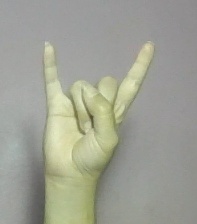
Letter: la